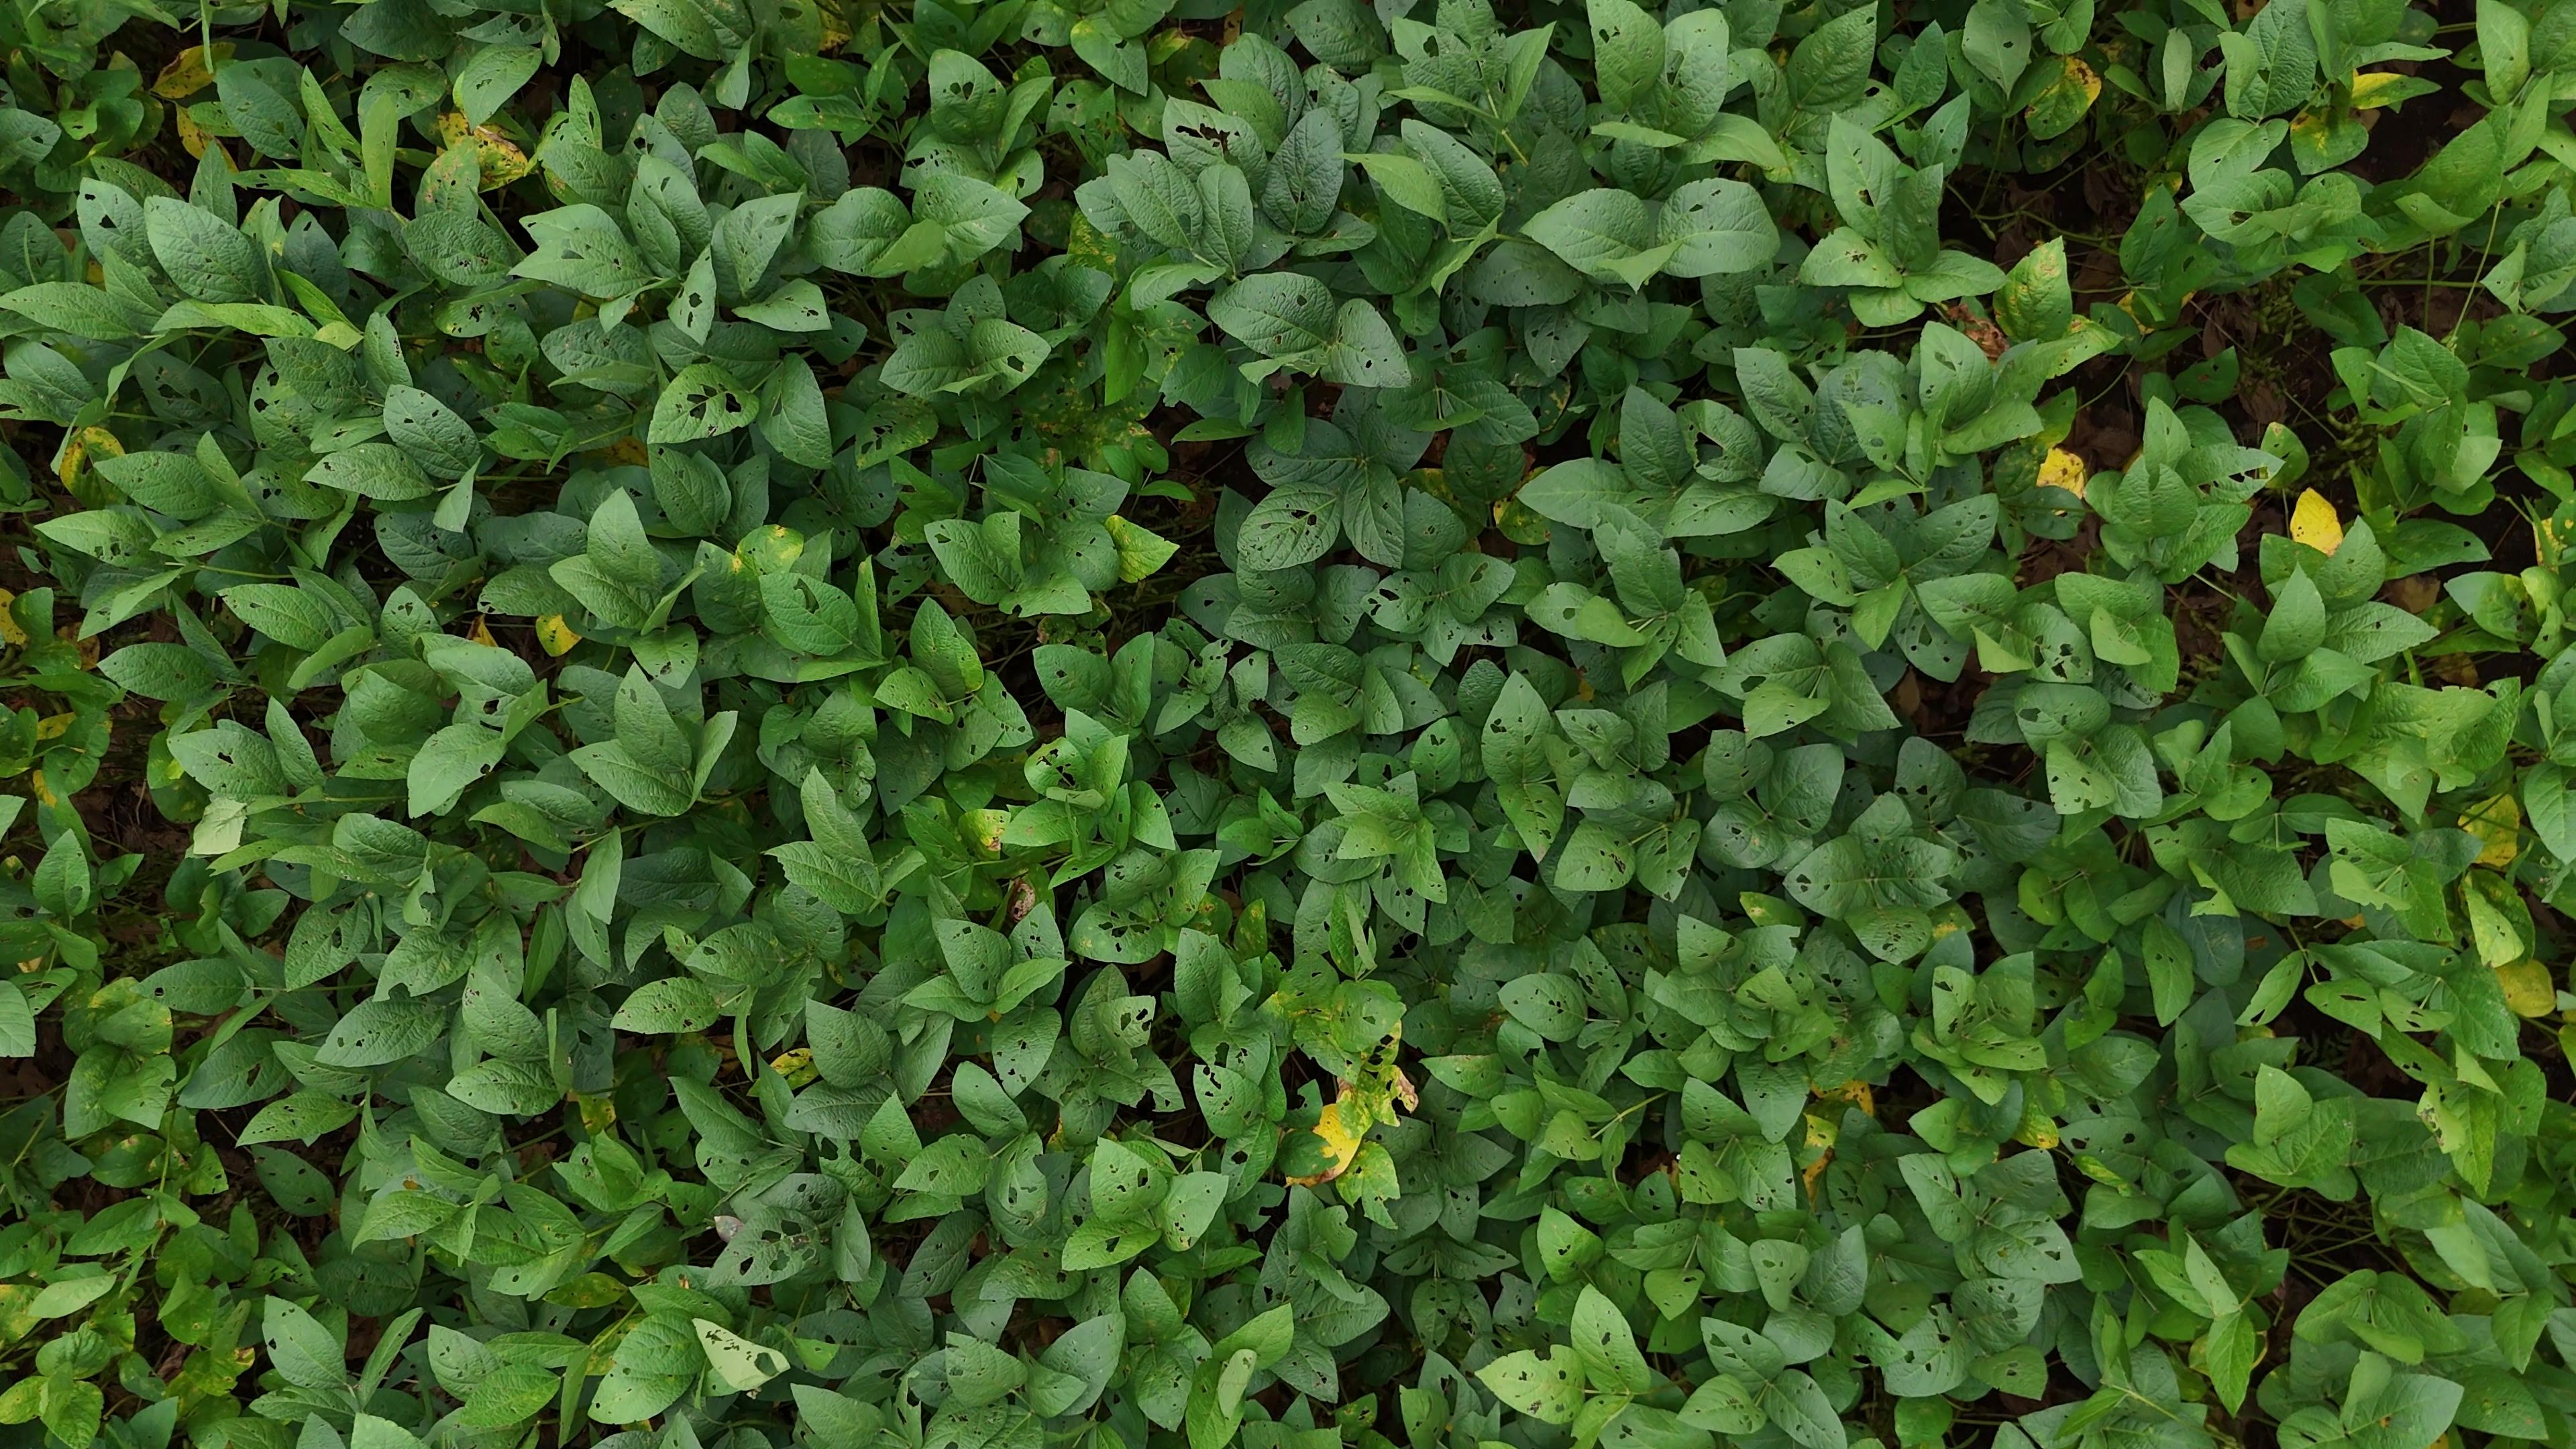
Label: Rust